Answer in natural language. Which object is closer to Doorway (highlighted by a red box), framed monochromatic wall decor painting (highlighted by a blue box) or lowprofile bed with blue bedding (highlighted by a green box)? Choose between the following options: lowprofile bed with blue bedding (highlighted by a green box) or framed monochromatic wall decor painting (highlighted by a blue box)
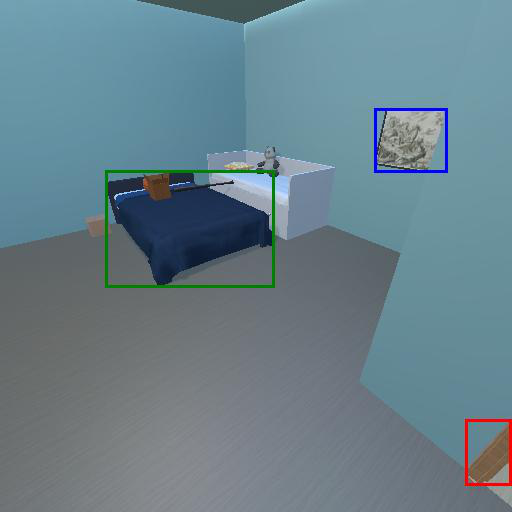
<answer>framed monochromatic wall decor painting (highlighted by a blue box)</answer>